Wood finishing

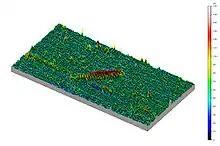
Profilometry image of Yellow birch after sanding and wetting

Larger defects that interfere with wood finishing include dent, gouges, splits and glue spots and smears. These defects should also be removed before finishing, otherwise they will affect the quality of the finished furniture or object. However, it is difficult to eliminate large defects from wood surfaces.